Sergio Reguilón

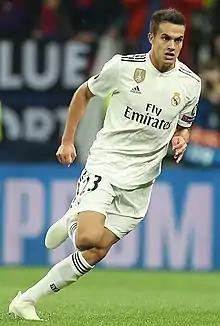
Reguilón playing for Real Madrid in 2018

Sergio Reguilón Rodríguez (born 16 December 1996) is a Spanish professional footballer who plays as a left-back. He most recently played for Premier League club Tottenham Hotspur.